Browne Park

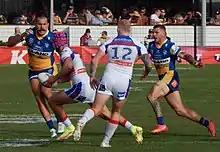
Parramatta Eels and Newcastle Knights players competing in an elimination final held at Browne Park on 12 September 2021

In 2004, Browne Park was transformed into one of Queensland's best regional rugby league venues. The field was moved just on 10 metres towards the Albert Street (hill end) boundary to accommodate the redevelopment of the Rockhampton Leagues Club. This process saw the introduction of a new irrigation system, new lighting towers and new entrance to the ground.